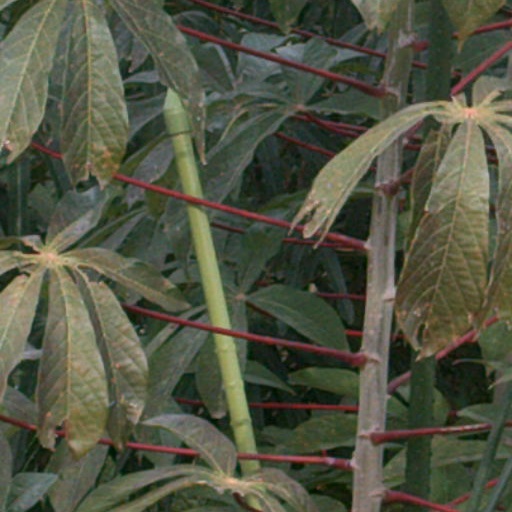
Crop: cassava